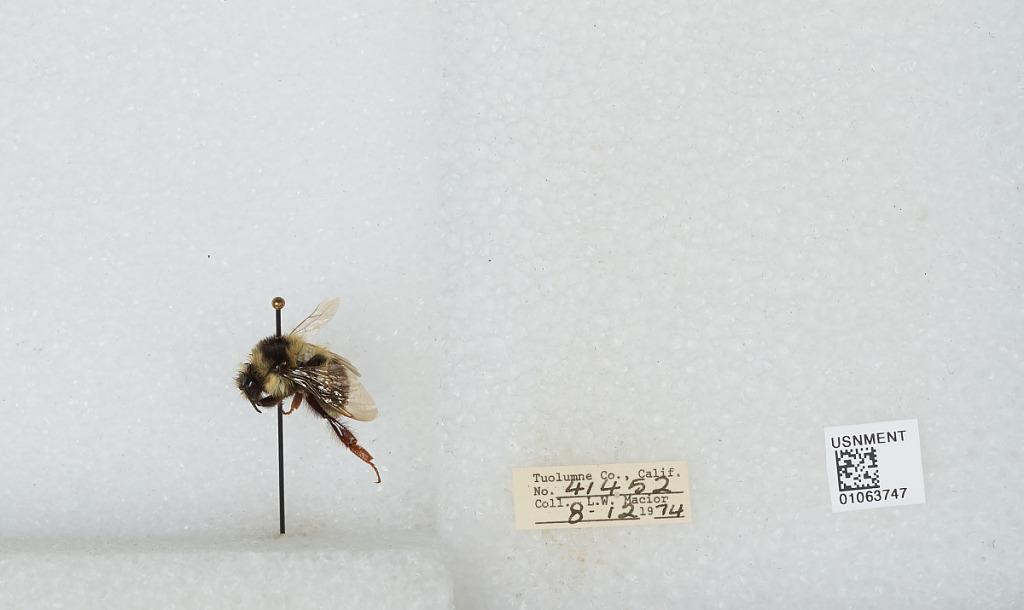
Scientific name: Bombus bifarius nearcticus
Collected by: L. Macior
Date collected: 1974-8-12
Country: United States
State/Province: California
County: Tuolumne
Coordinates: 38.02, -119.93